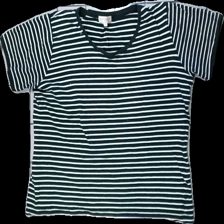
View: front
Type: T-shirt
Category: Ladies
Brand: Not in the list
Brand text on label: caven femme
Colors: Black, White
Material: 100% bomull
Pattern: Striped
Cut: C-collar
Size: XL
Season: All
Stains: Major
Damage: luddigt och smuts fläckar
Damage location: middle center
Damage 2: smuts fläckar
Damage 2 location: bottom center
Damage 3: luddigt
Damage 3 location: middle center
Price range: <50
Recommended usage: Export
Description: randig t-shirt